Alonzo Hanagan

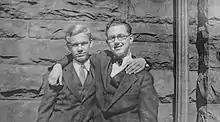
Teenager Lon (right) with his childhood friend Ralph Ehmke

Alonzo James "Lon" Hanagan was born in 1911 in Lexington, Massachusetts, the oldest child and only son of Frank and Lizzie Hanagan's three children. He had two younger sisters, Marry and Betty. The Hannagans were a religious family and although very close, it was a strict family environment. The family had a piano and Lon played on it, imitating an organist at the church, which the family attended every Sunday. He started to work as a teen boy, with his first job delivering fish from a local seller. In addition to playing music, he wrote and published some songs himself as a teenager. His first published composition was "A Bunch of Good Fellows Are We", written for a musical, performed by "Good Fellows" group. He started to play piano and organ on a weekly radio program in Lexington at the age of sixteen. He also performed in local churches and events. He moved with his family in 1928 to Lockport, New York, when his father was transferred to the Jefferson Union Plant. Lon graduated from high school in Lockport in 1929. In Lockport he worked as an organist at movie theaters. He befriended a local boy, Ralph Ehmke, who became his first boyfriend. Lon developed an interest in photography as a teenager, with his parents buying him a Kodak Box camera. He learned darkroom skills in a Boy Scout camp in New Hampshire. His early photographs were images of his family, friends, and endless snapshots of Ralph Ehmke. In camp he also made his first series of male nudes, photographing one of his adult camp counselors fresh from the shower.